Fen

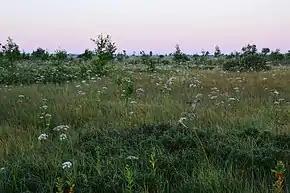
Avaste Fen, Estonia. Sedges dominate the landscape, woody shrubs and trees are sparse.

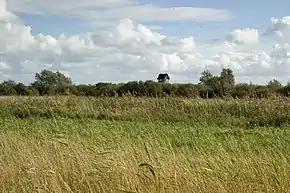
Wicken Fen, England. Grasses in the foreground are typical of a fen.

A fen is a type of peat-accumulating wetland fed by mineral-rich ground or surface water. It is one of the main types of wetland along with marshes, swamps, and bogs. Bogs and fens, both peat-forming ecosystems, are also known as mires. The unique water chemistry of fens is a result of the ground or surface water input. Typically, this input results in higher mineral concentrations and a more basic pH than found in bogs. As peat accumulates in a fen, groundwater input can be reduced or cut off, making the fen ombrotrophic rather than minerotrophic. In this way, fens can become more acidic and transition to bogs over time.